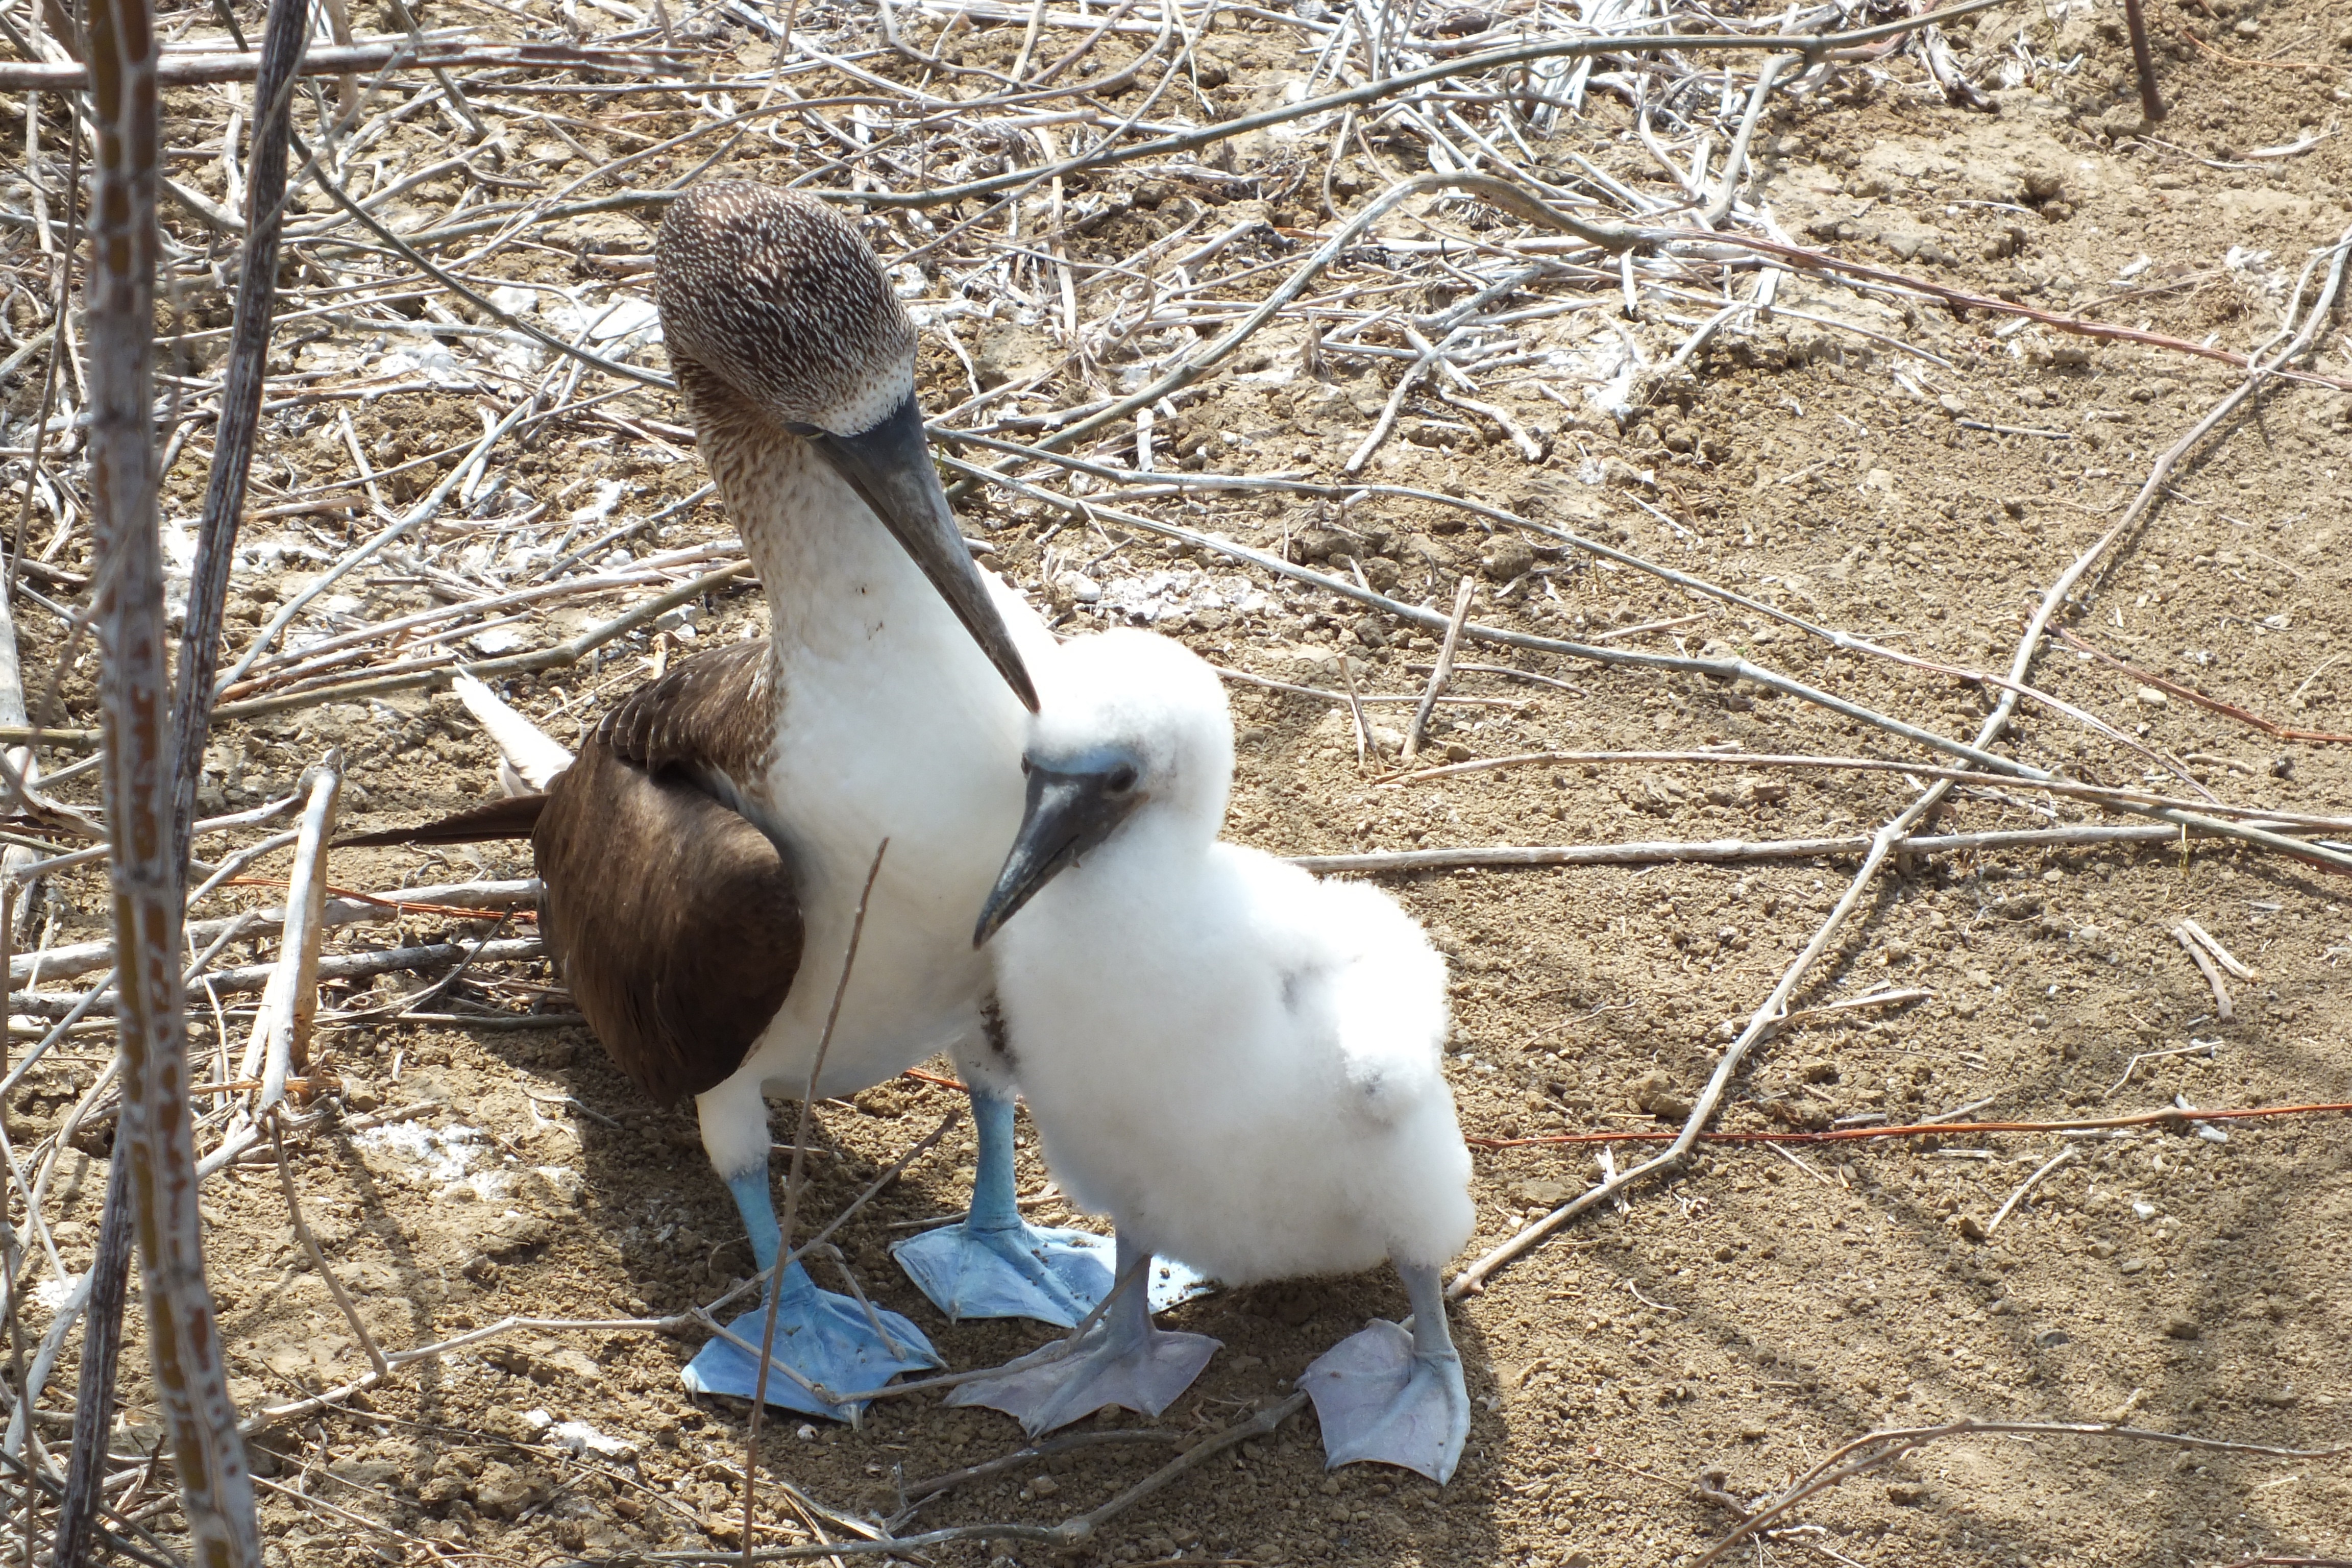
bird, seabird, wildlife, zoo, beak, fauna, vertebrate, booby, suliformes